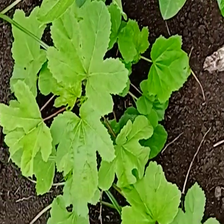
Weed species: Little_Mallow(Malva parviflora)